Robert Stolz

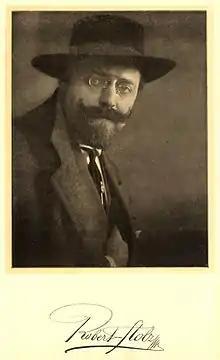
Robert Stolz in 1915

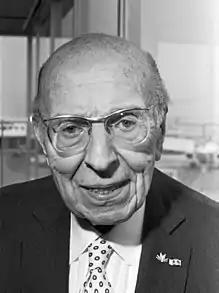
Robert Stolz in 1970

Robert Elisabeth Stolz (25 August 188027 June 1975) was an Austrian songwriter and conductor as well as a composer of operettas and film music.